Rusalka

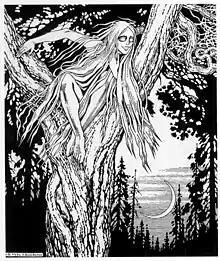
"Rusalka" by Ivan Bilibin, 1934

While lore often said that the rusalki could not stand completely out of water, some works of fiction told of rusalki that could climb trees and sing songs, sit on docks with only their feet submerged, comb their hair, or even join other rusalki in circle dances in fields. A particular feature of such stories revolves around the fact that this behaviour was limited to only certain periods of the year, usually the summer (see Rusalka Week section).